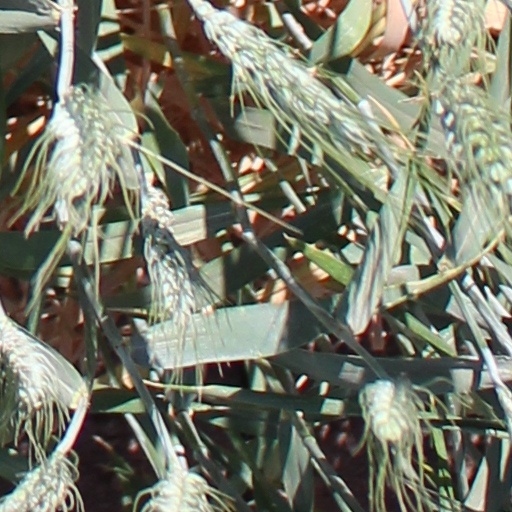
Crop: wheat